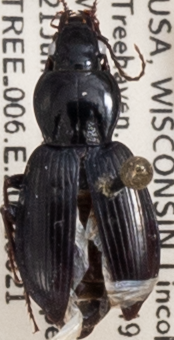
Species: Pterostichus mutus
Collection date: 2022-06-21
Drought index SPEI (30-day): -1.216
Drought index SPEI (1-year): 0.232
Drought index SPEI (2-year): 0.274